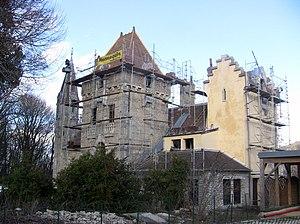
Le château de la juive, à Besançon (Doubs, France)."
Bregille est un quartier de la ville française de Besançon situé sur la rive droite du Doubs, limitrophe du centre historique à l'ouest, du quartier des Clairs-Soleils au nord et des Chaprais au nord-ouest. Il s'est développé sur la colline de Bregille qui culmine à 458 mètres, soit près de 200 mètres en amont de la rivière. Au recensement de 1999, il comptait environ 3 100 habitants appelés Bregillots.
L'immigration à Besançon est l'installation à Besançon de personnes appelées « immigrés », n'étant pas né dans la ville ou ses environs. Aujourd'hui, cela fait référence aux individus n'ayant pas — le plus souvent — la nationalité française et venant d'un autre pays que la France. Les premiers immigrants furent les Séquanes, suivis des Romains qui envahirent la région avant que la ville ne soit rattachée au royaume franc. Cependant, les premiers vrais migrants furent les Juifs, qui s'installèrent dans la capitale comtoise à partir du Moyen Âge et jusqu'au XIXᵉ siècle.
Les débuts de l'histoire des Juifs à Besançon remontent au Moyen Âge, période durant laquelle les Juifs s'installent dans la ville attirés par son activité de place commerciale. La communauté est fondée à la fin du XIVᵉ siècle et, en raison de son statut de cité impériale, Besançon reste l'un des seuls territoires de la France actuelle à tolérer les Juifs après leur expulsion du royaume de France en 1394. La communauté est néanmoins expulsée à son tour de Besançon au milieu du XVᵉ siècle. Les Juifs font un timide retour dans la ville au XVIIIᵉ siècle mais ce n'est qu'après la Révolution française, qui les émancipe, que leur situation dans la capitale comtoise se stabilise. Même si la communauté juive ne dépasse jamais les 2 000 personnes sauf à la veille de la Seconde Guerre mondiale, elle connaît une grande réussite économique durant la révolution industrielle à la fin du XIXᵉ siècle, quand les Lipmann fondent Lip, marque de l'horlogerie qui devient ensuite l'un des moteurs économiques de la région et reste associée au nom de la ville.